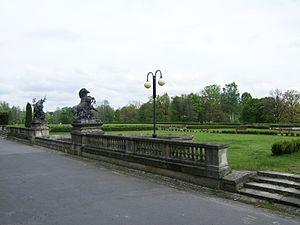
Le château de Neudeck était la résidence de la famille noble allemande Henckel von Donnersmarck, en Haute-Silésie.